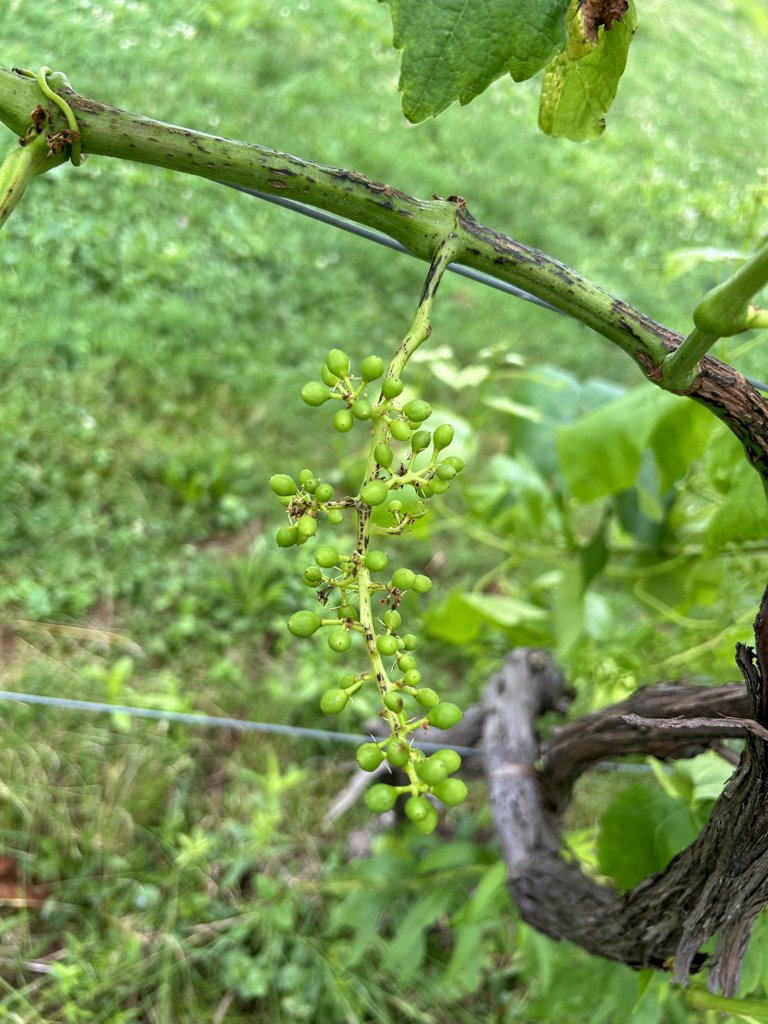
Berries visible: 60
Grape clusters: 1